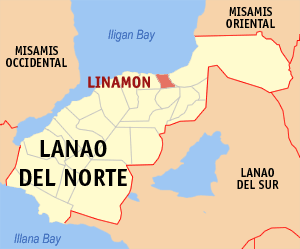
Linamon est une localité de la province de Lanao du Nord, aux Philippines. En 2015, elle compte 20 341 habitants.